Larry Pennell

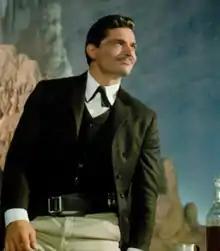
Larry Pennell as General Jack O' Neal in "Old Surehand"

In the baseball off-seasons, Pennell returned home to Hollywood. Shortly after his contract was purchased by the Brooklyn organization, he decided not to report to spring training and instead began his career in films. After being seen by a talent scout, Pennell got a screen test at Paramount Pictures where he went under contract. Then he traveled to New York City to learn from drama teachers such as Sanford Meisner and Stella Adler.